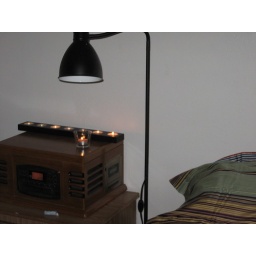
lit candles in our bedroom